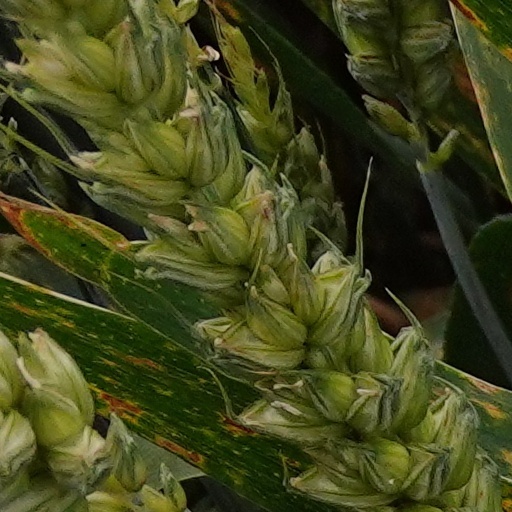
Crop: wheat